Henry Blackwood

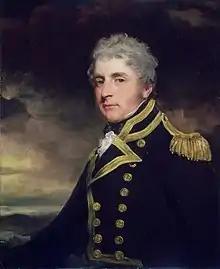
Sir Henry Blackwood

Vice-Admiral Sir Henry Blackwood, 1st Baronet (28 December 1770 – 13 December 1832), whose burial site and memorial are in Killyleagh Parish Church, was an Irish officer of the British Royal Navy.